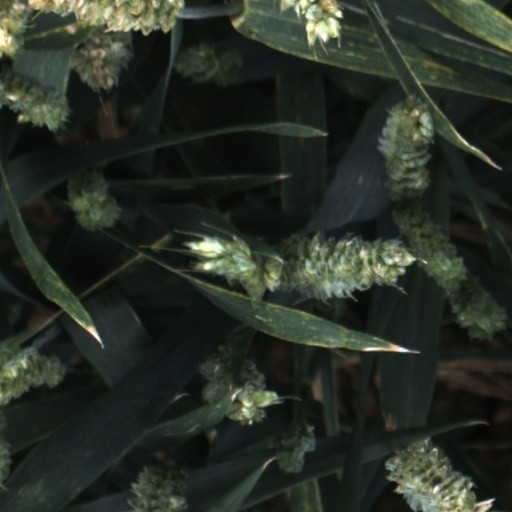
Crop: wheat